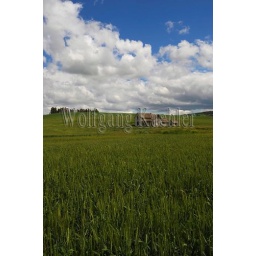
Usa, washington state, palouse country near pullman, abandoned farm house in wheat field, cumulus clouds